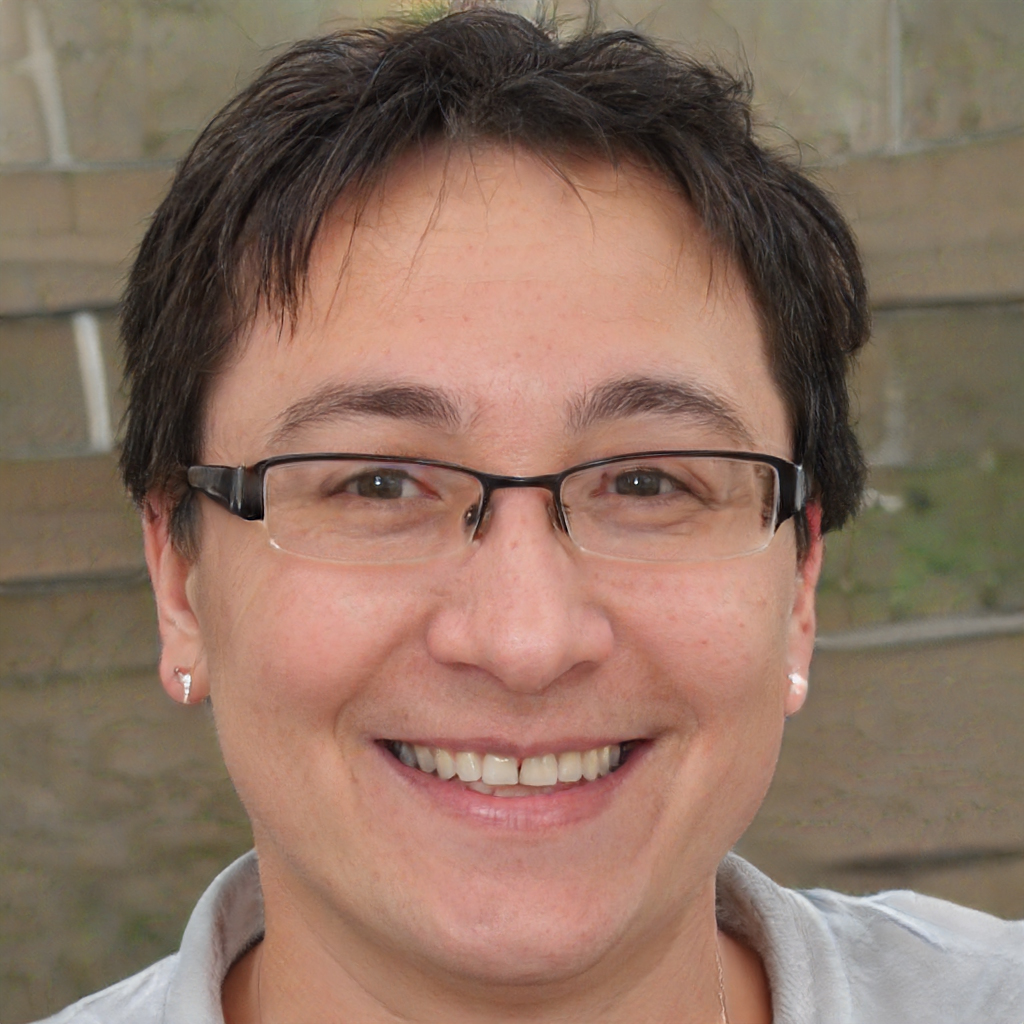
Portrait style: Real Portrait